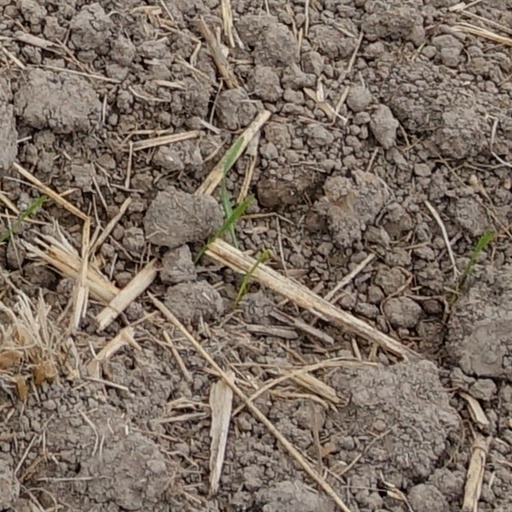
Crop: wheat